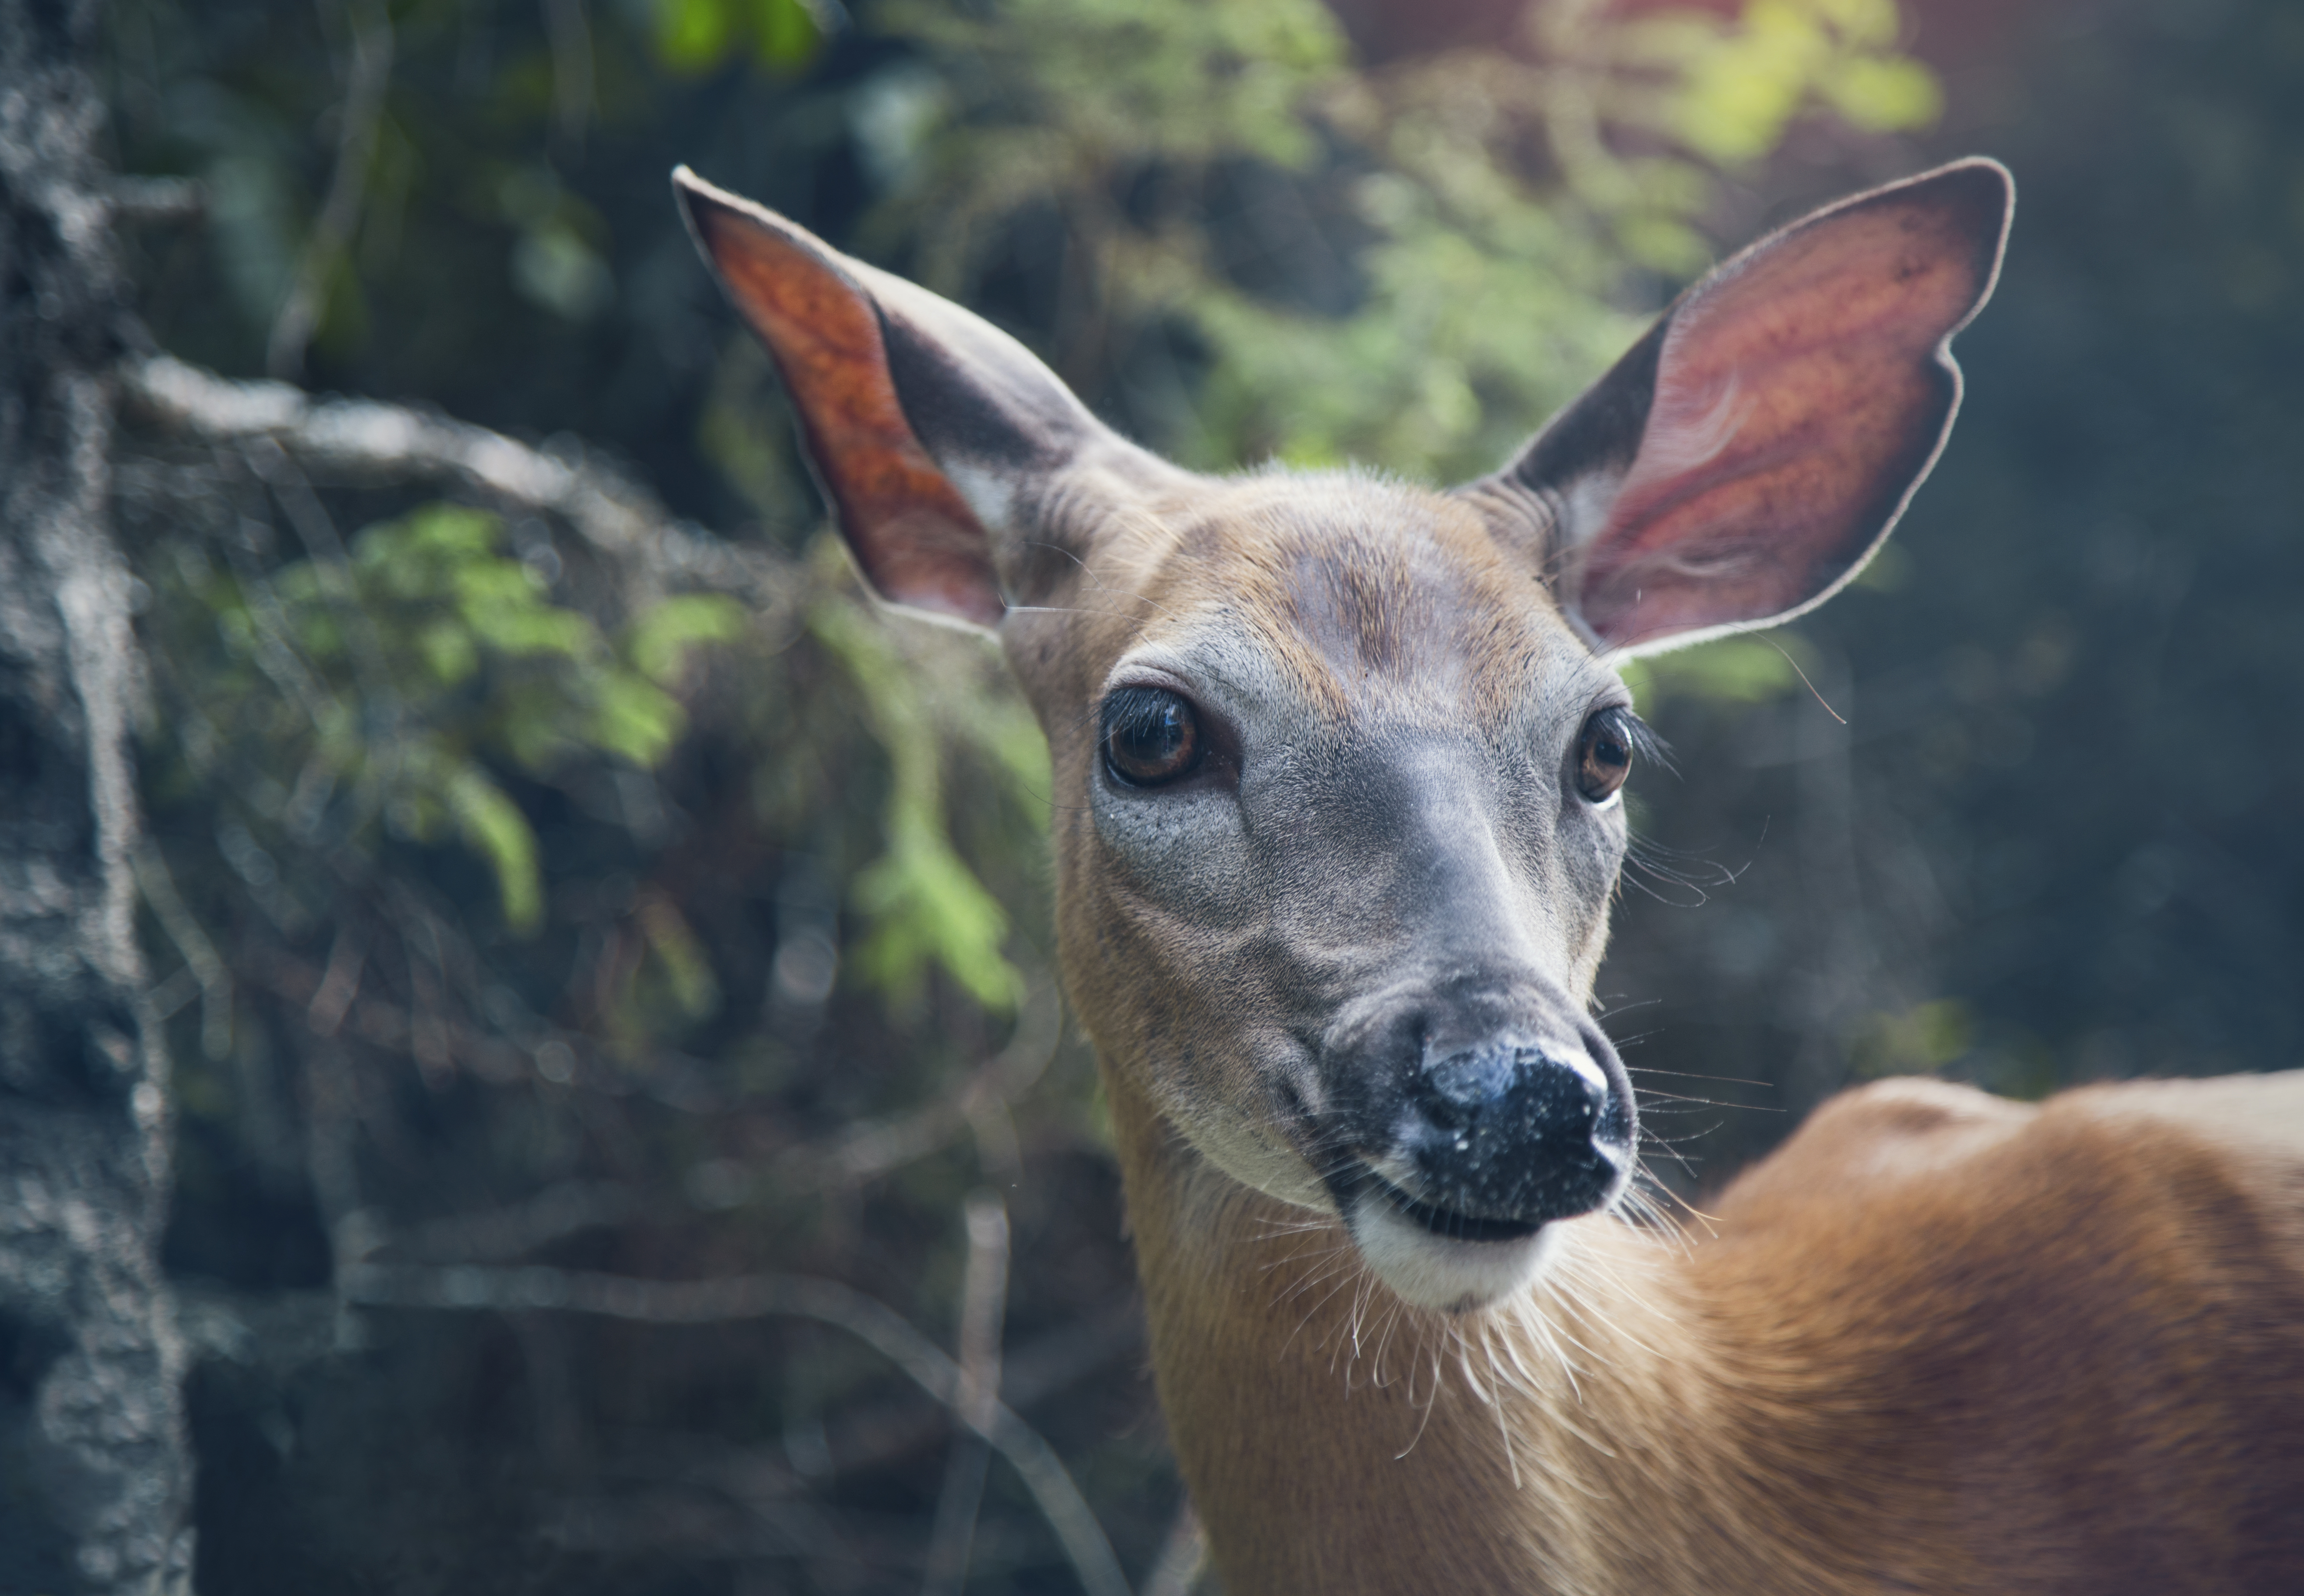
nature, animal, wildlife, deer, macro, mammal, fauna, vertebrate, white tailed deer